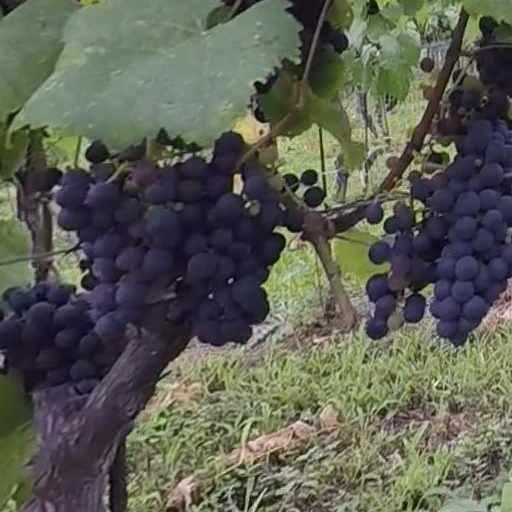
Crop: grape